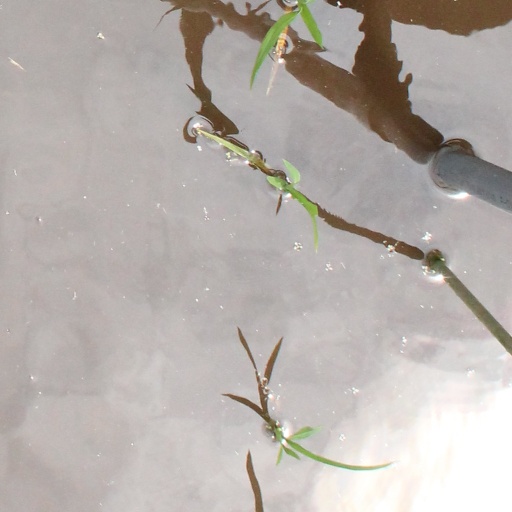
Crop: rice